Trant's raid

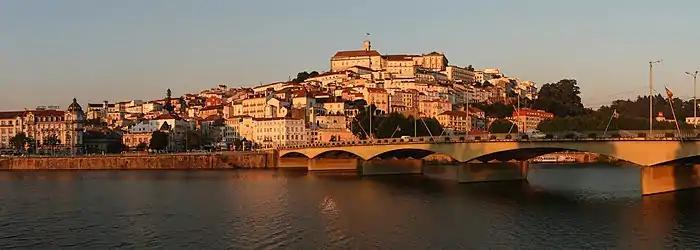
Coimbra

Trant's raid was the Portuguese recapture of the city of Coimbra from the French on 6 October 1810 during the Peninsular War. The assault was undertaken by a Portuguese militia led by Colonel Nicholas Trant, an Irish officer in the British Army.